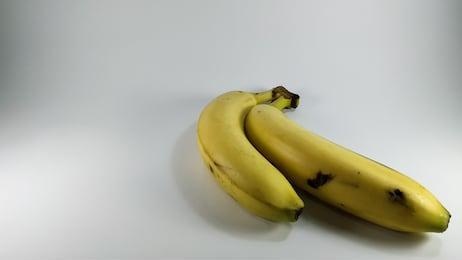
Label: banana